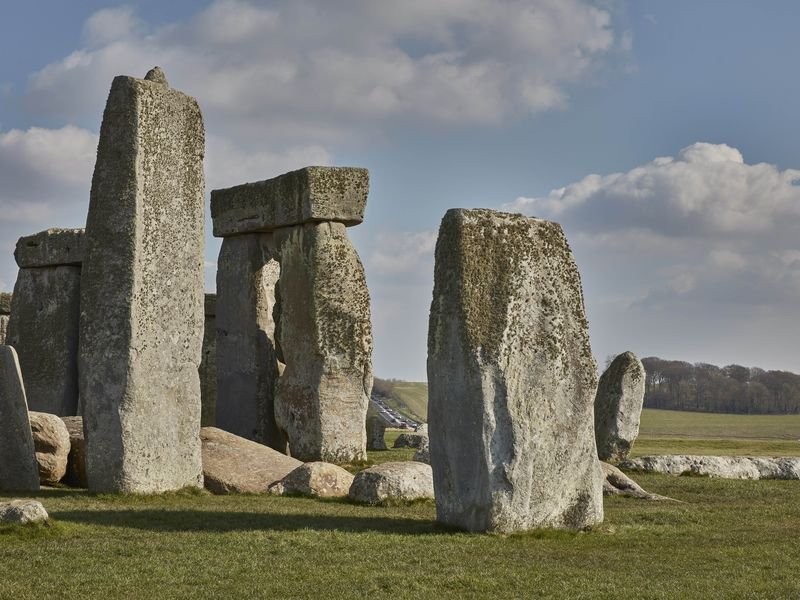
Landmark: Stonehenge